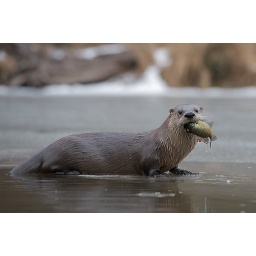
A river otter eats a fish while on the ice in Muscatatuck National Wildlife Refuge in Indiana.